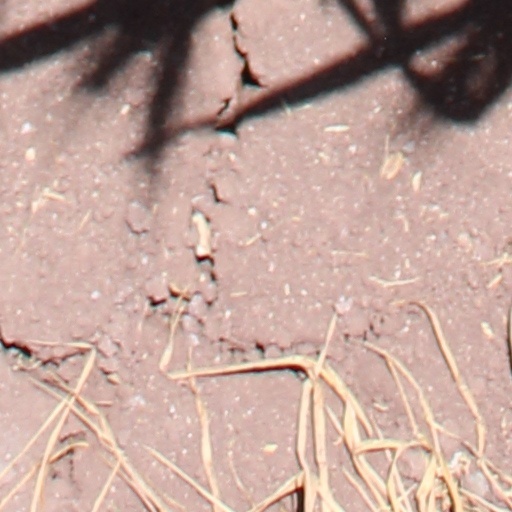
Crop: wheat